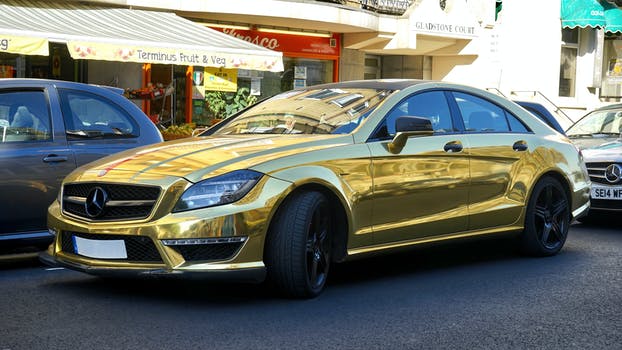
Label: No Watermark